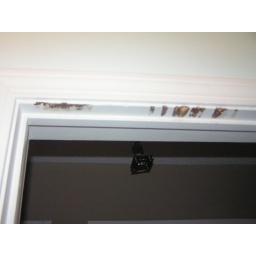
Top of the door frame in the master bathroom